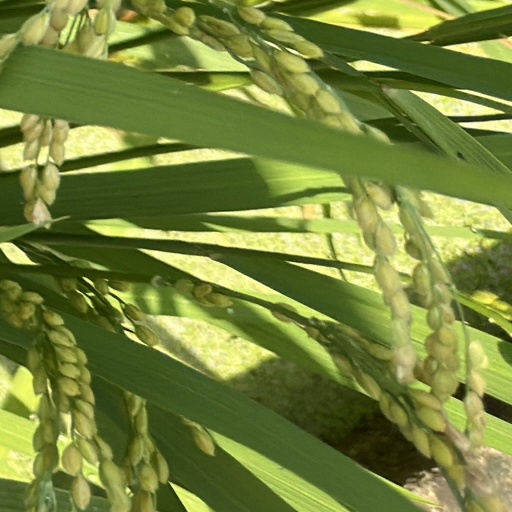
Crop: rice